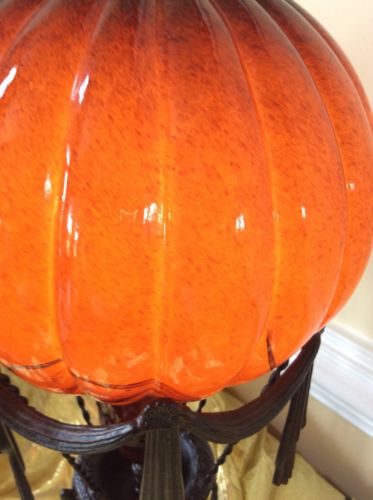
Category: lamp